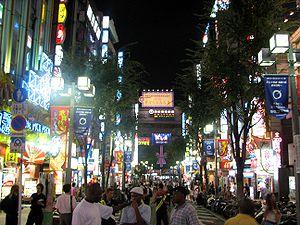
Un yakuza est un membre d'un groupe du crime organisé au Japon. Les yakuzas sont représentés par quatre principaux syndicats, présents sur tout l'archipel, et possèdent également des ramifications dans la zone Pacifique, et même en Allemagne et aux États-Unis. Ils étaient officiellement 28 200 membres fin 2019, au sens large du terme.